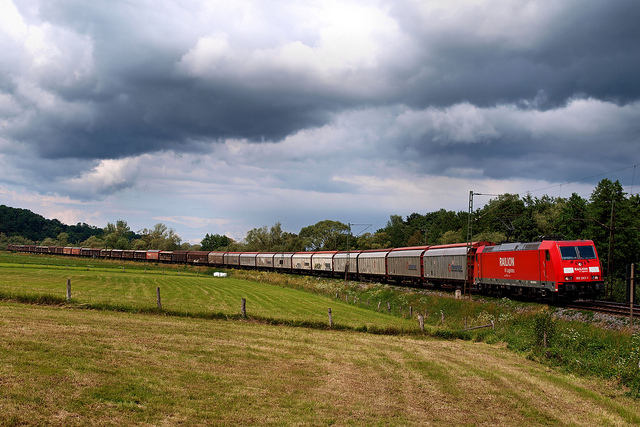
A train traveling through a rural country side.

a train that's going pass a grass field

a train makes its way across a big field railway

A train is riding across a countryside on a train track.